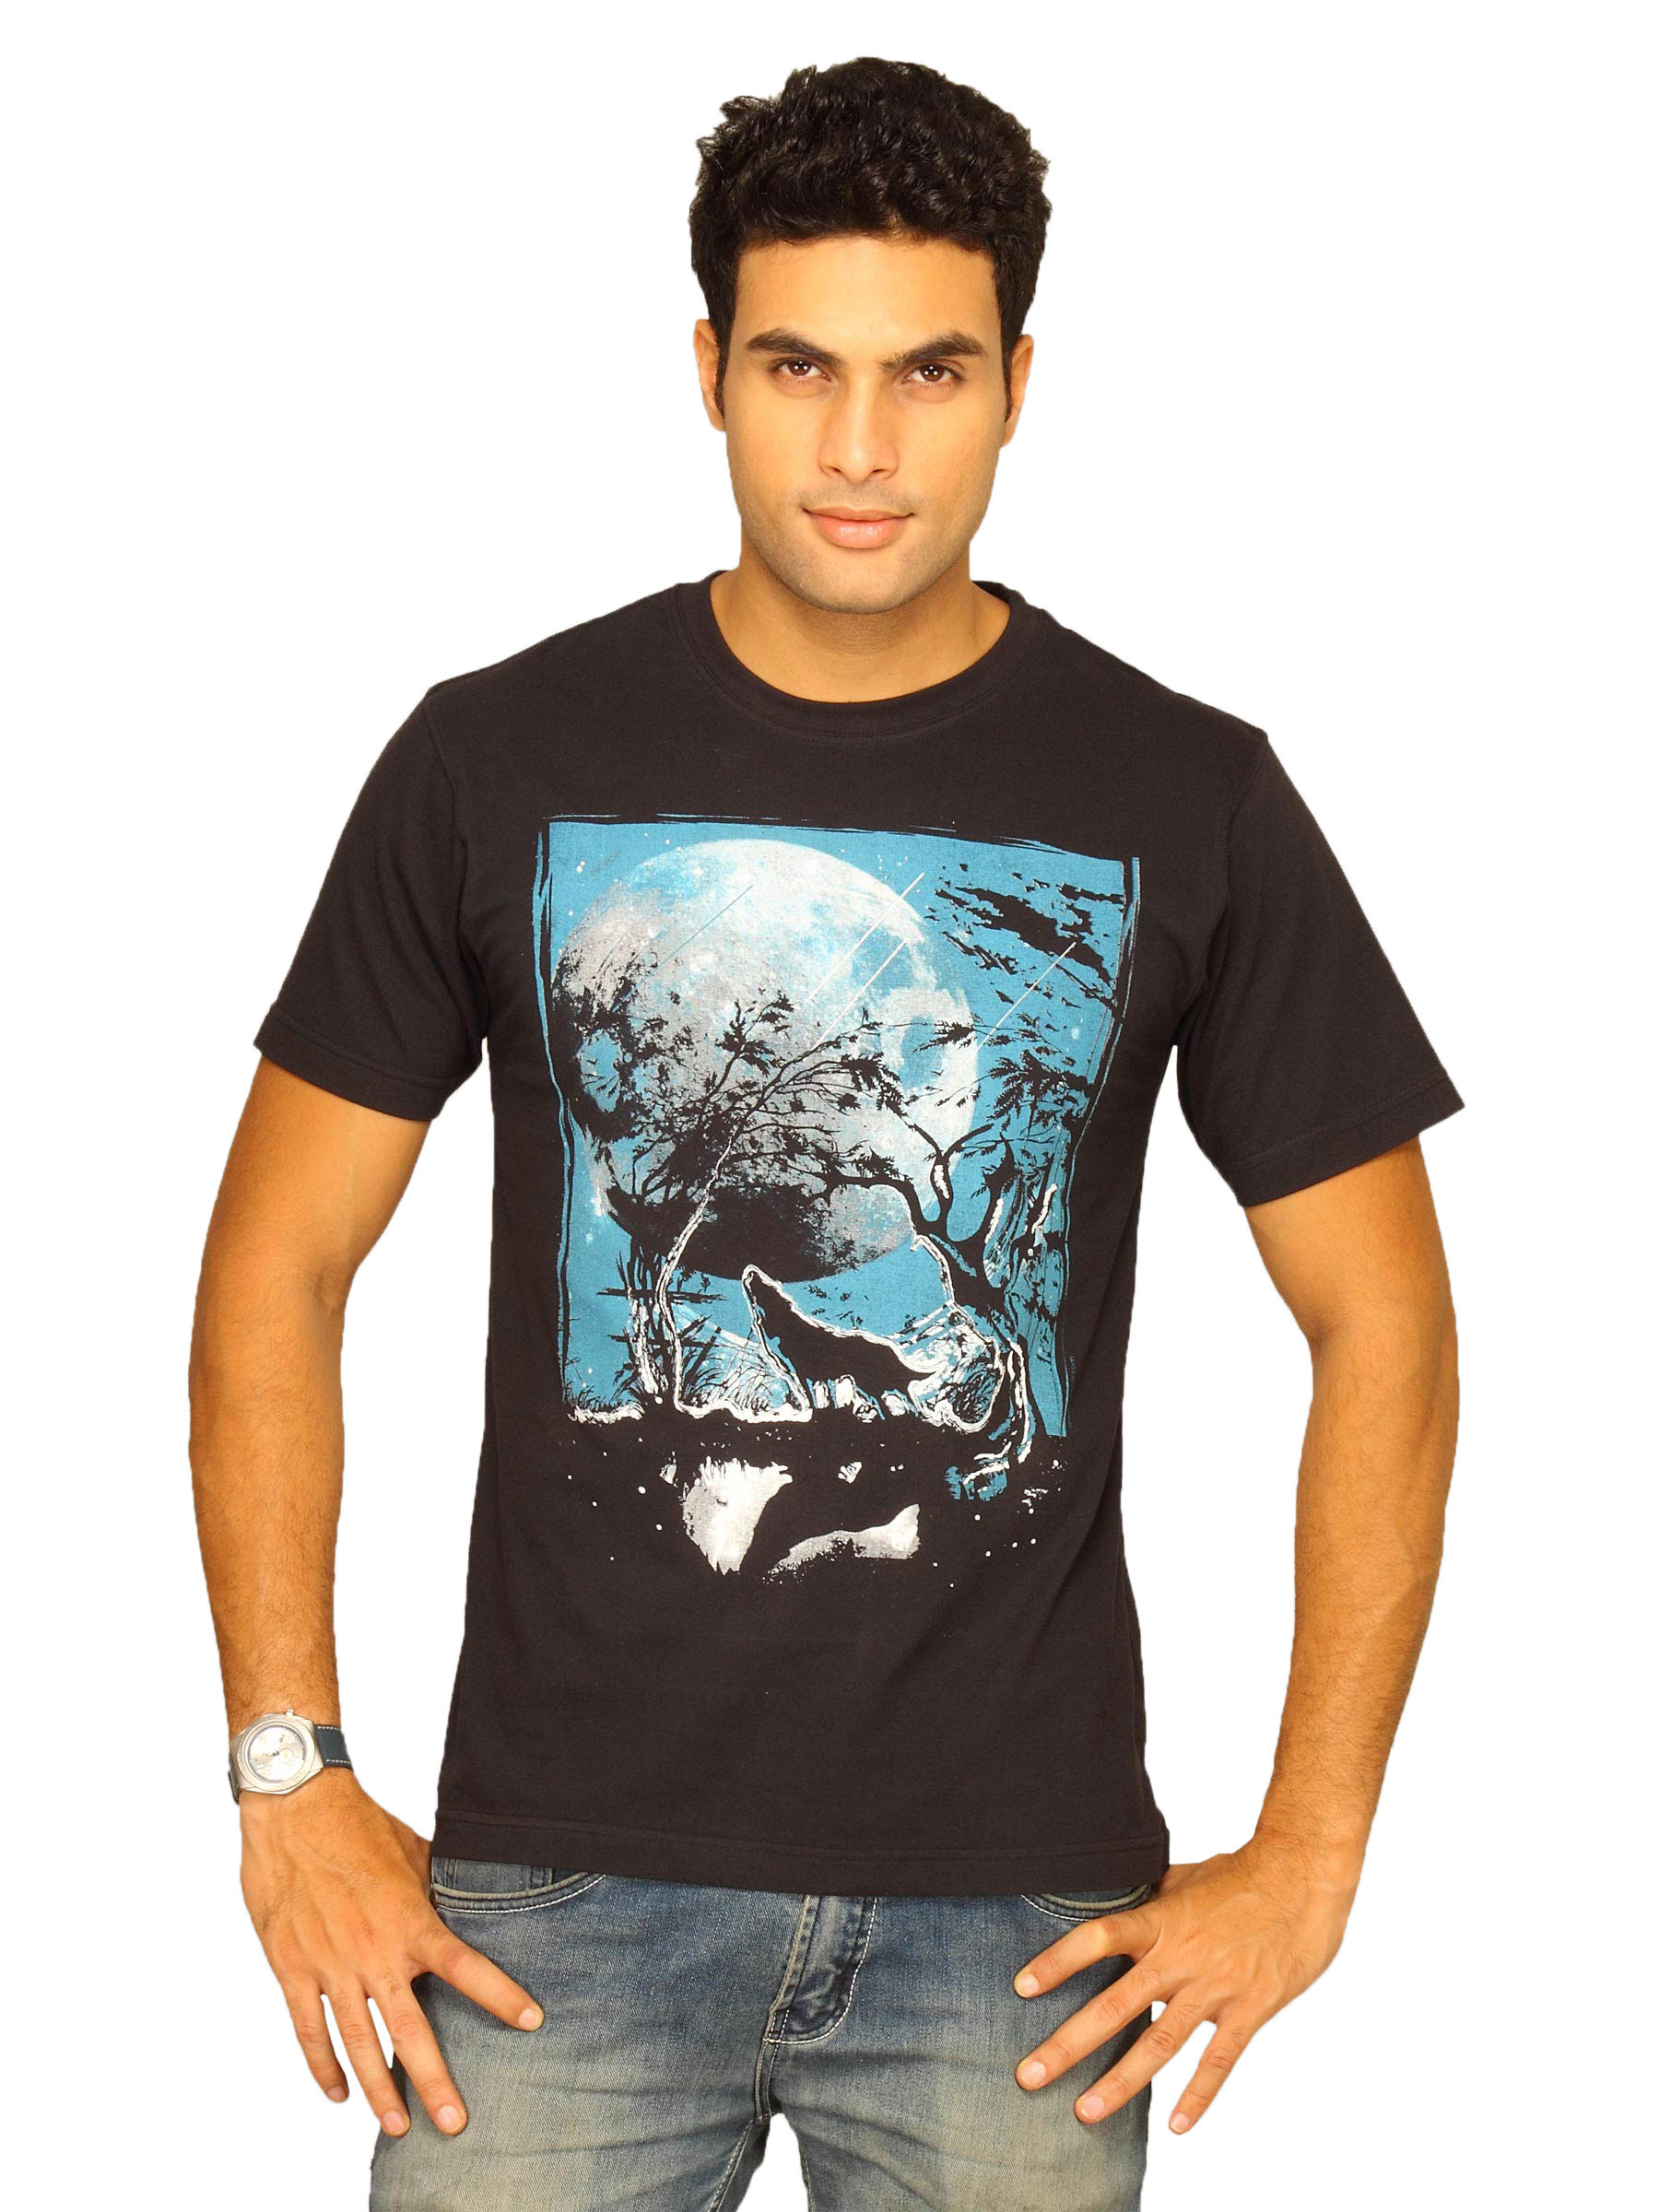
Inkfruit Men Night Wolf T-shirt
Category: Apparel / Topwear / Tshirts
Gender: Men
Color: Black
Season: Summer 2011
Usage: Casual